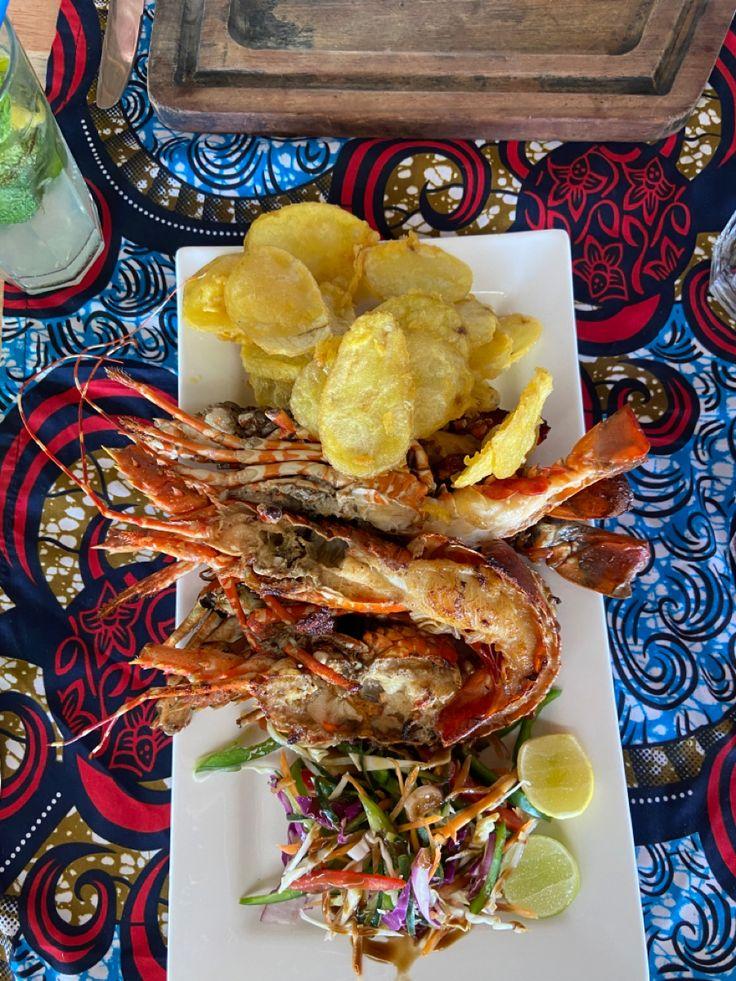
Samaki huyu wa kamba amewekwa kwenye sahani zikiwa na viazi bajia, kachumbari na limau. Wamewekwa kwenye meza iliyopambwa maridadi kana kwamba kuna mtu alikua ameagiza kufanyiwa sherehe hio na, pia kuna sharubati ya glasi iliyowekwa kando.